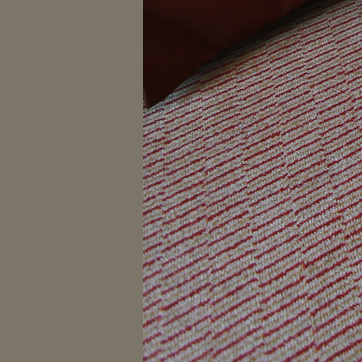
Material: carpet